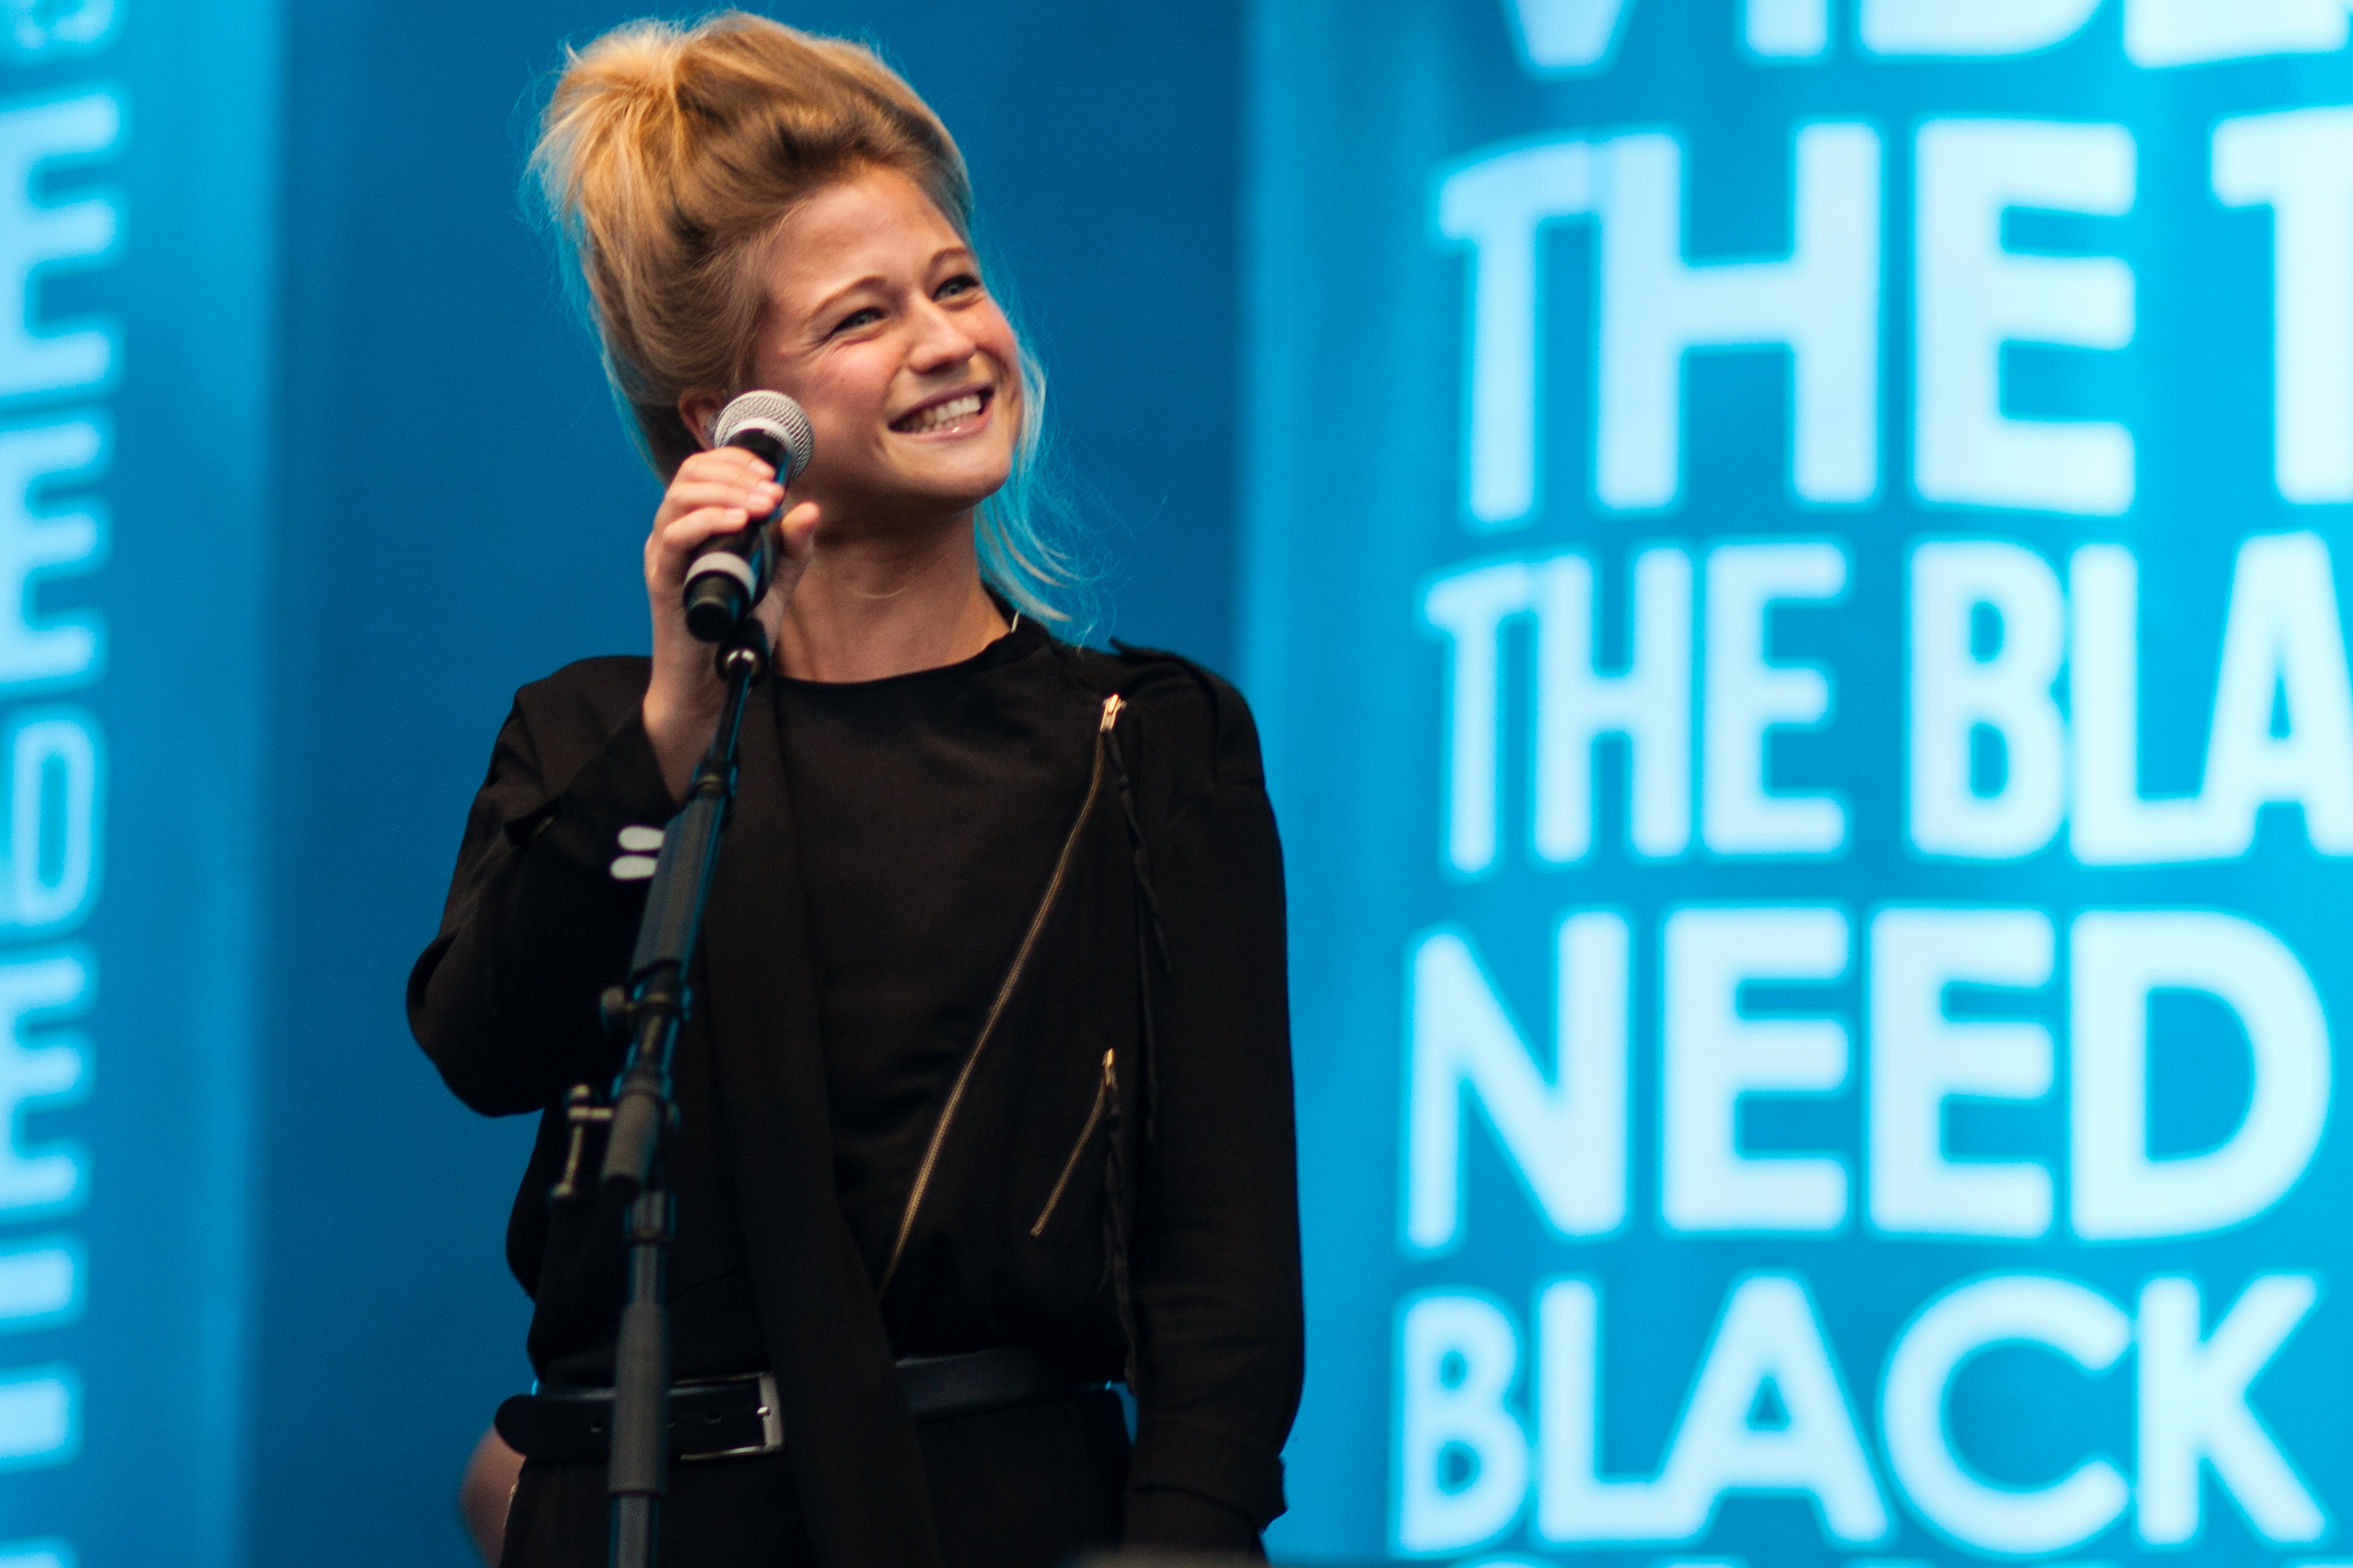
person, concert, live, canon, festival, 40d, 2012, dour, dour2012, sue, selah, selahsue, singing, singer songwriter, public relations